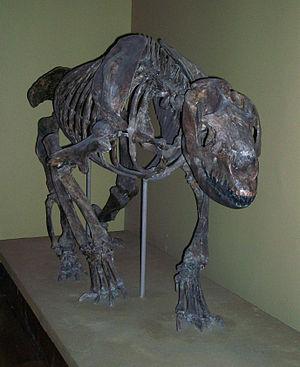
Homalodotherium est un genre éteint de mammifères ongulés, originaire d’Amérique du Sud.